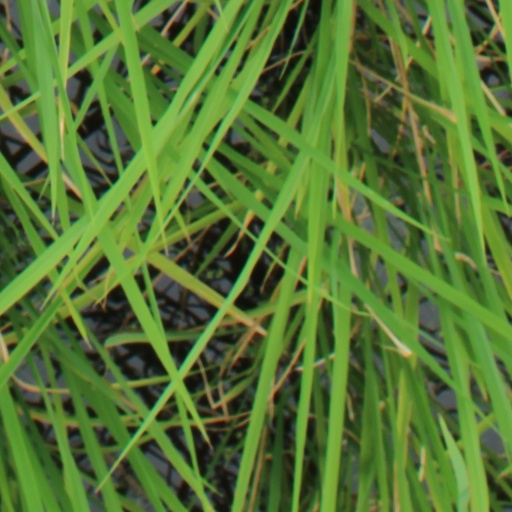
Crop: rice